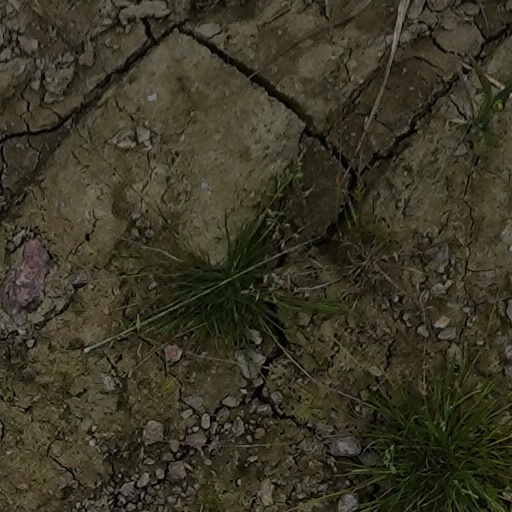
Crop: wheat